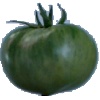
Label: Tomato not Ripened 1